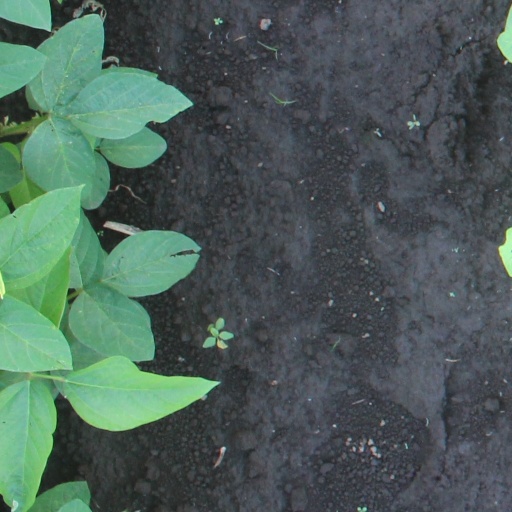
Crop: soybean